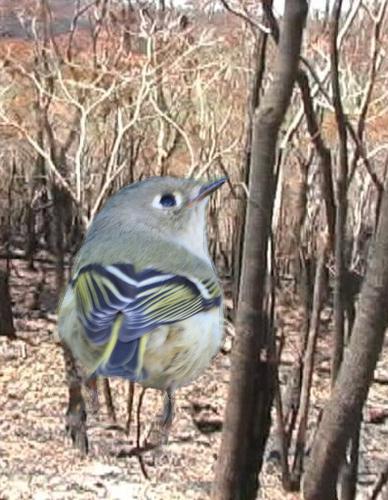
Bird species: Blue_headed_Vireo
Bird type: landbird
Background: land